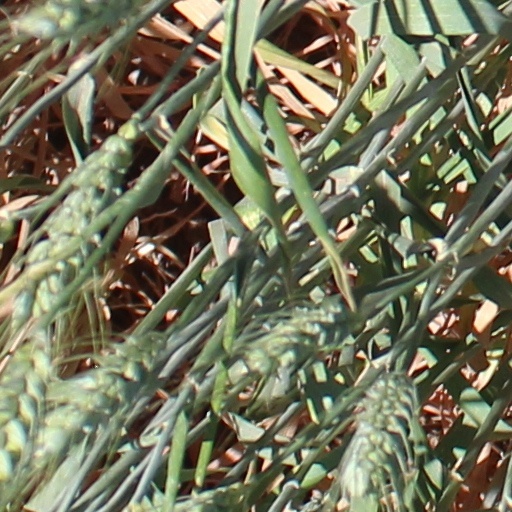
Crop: wheat